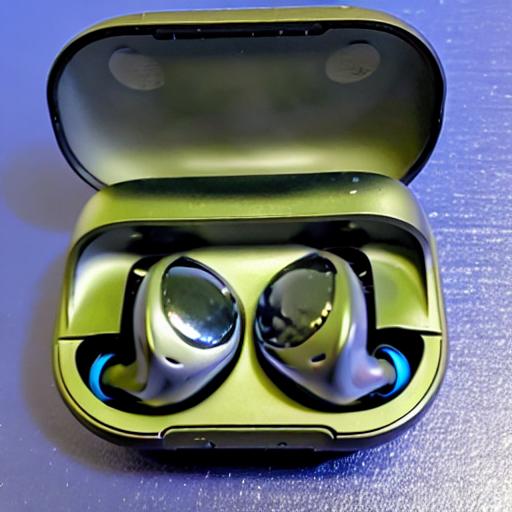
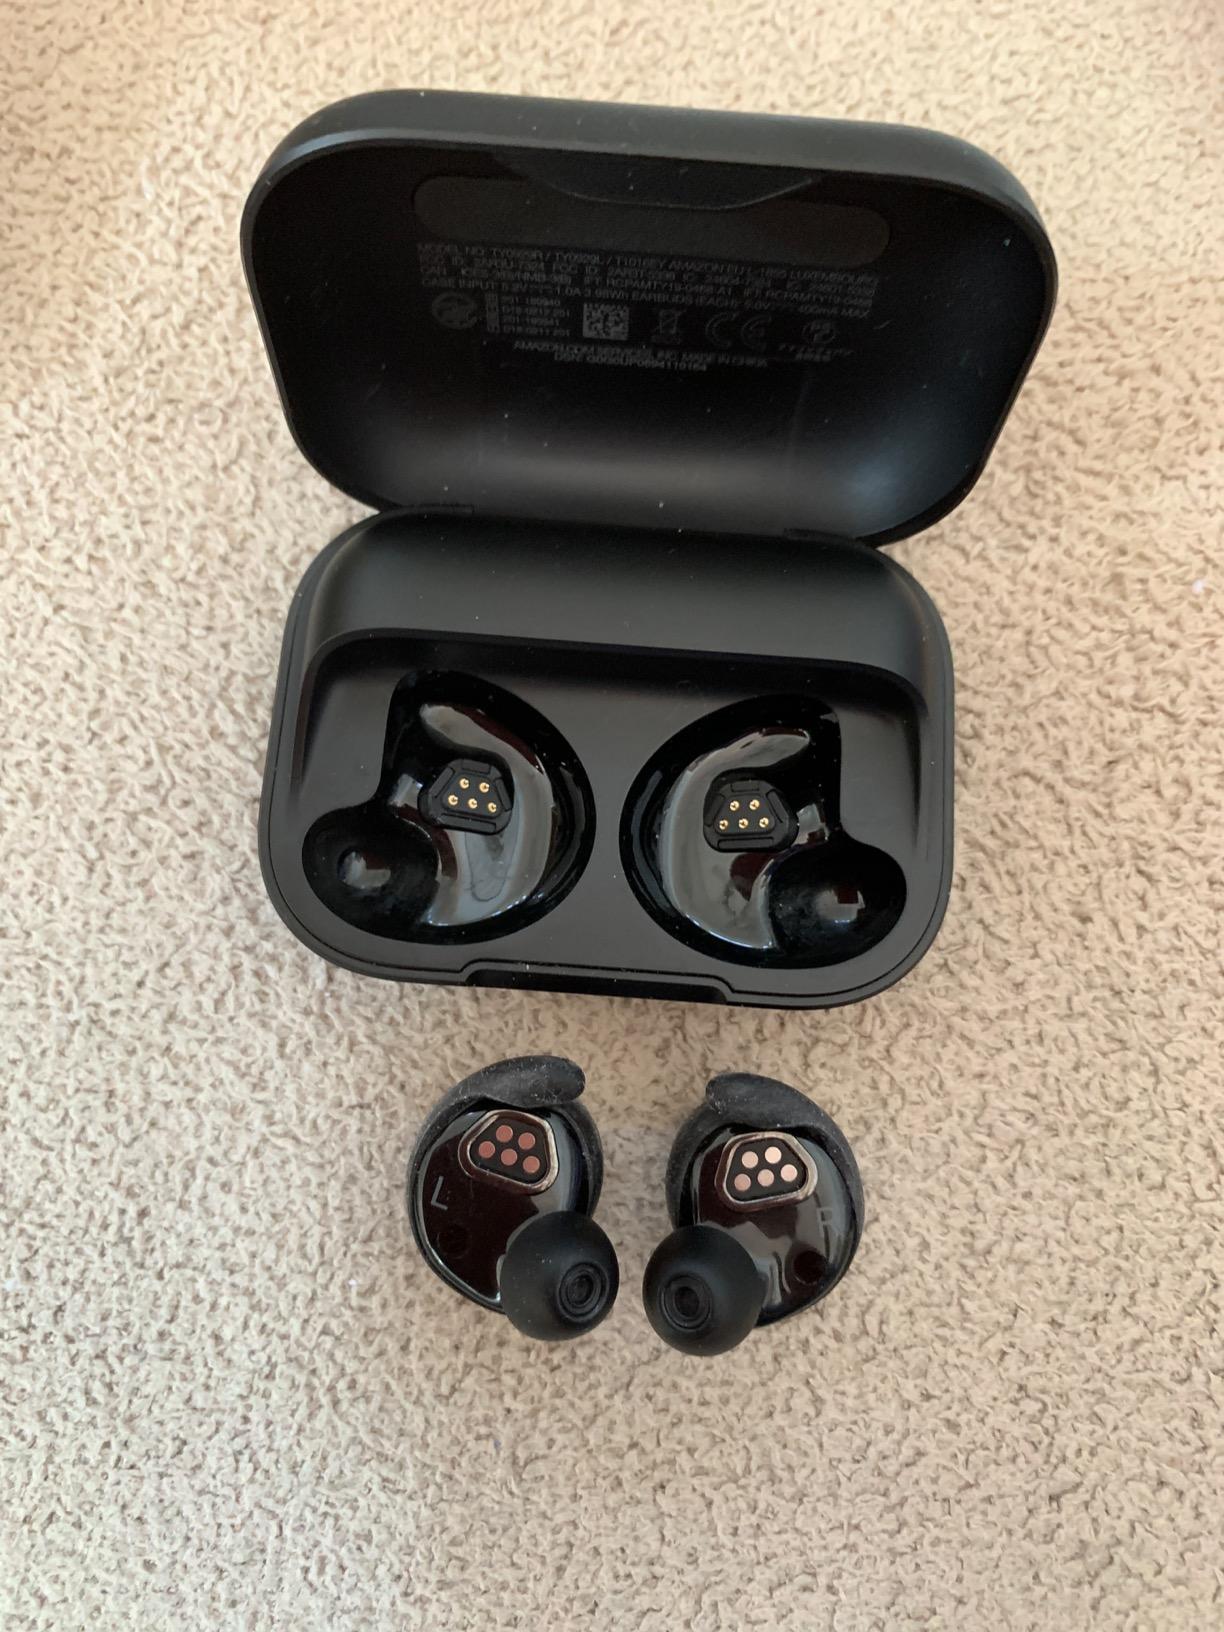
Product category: earbuds
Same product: no